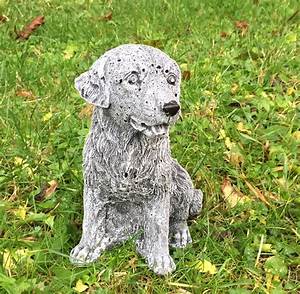
Label: cane